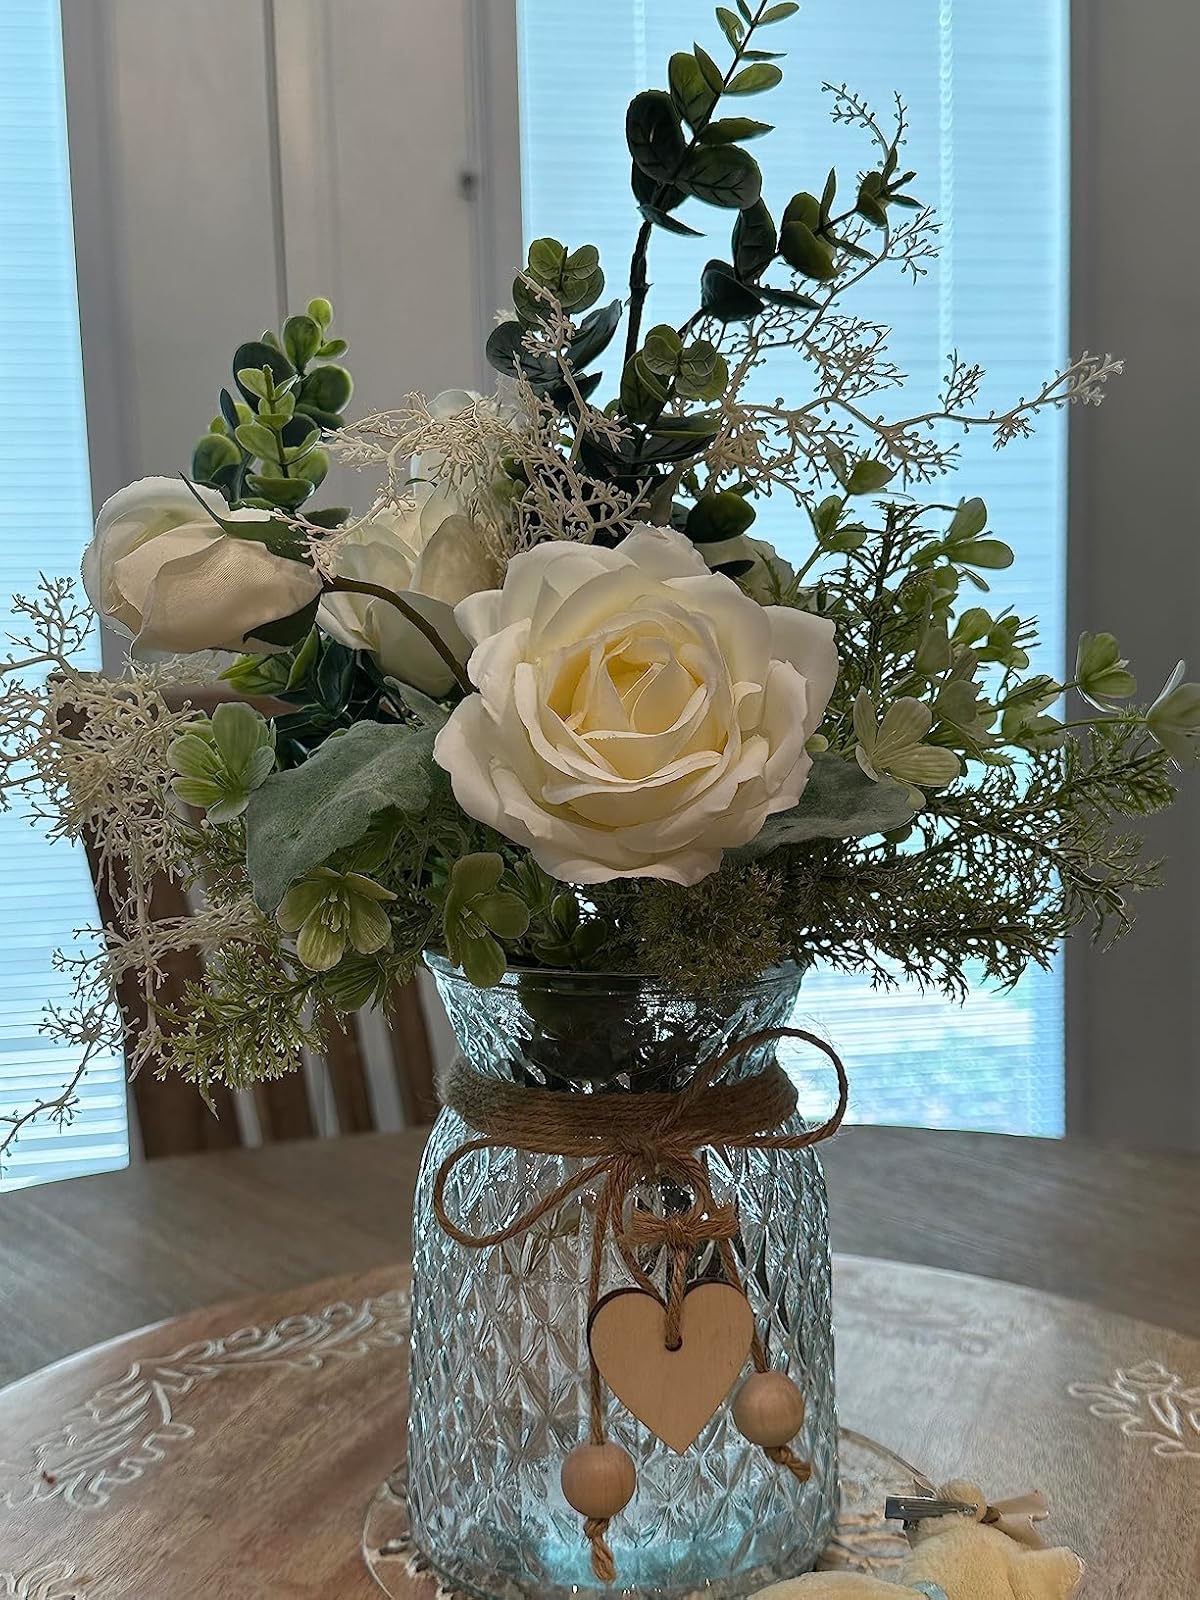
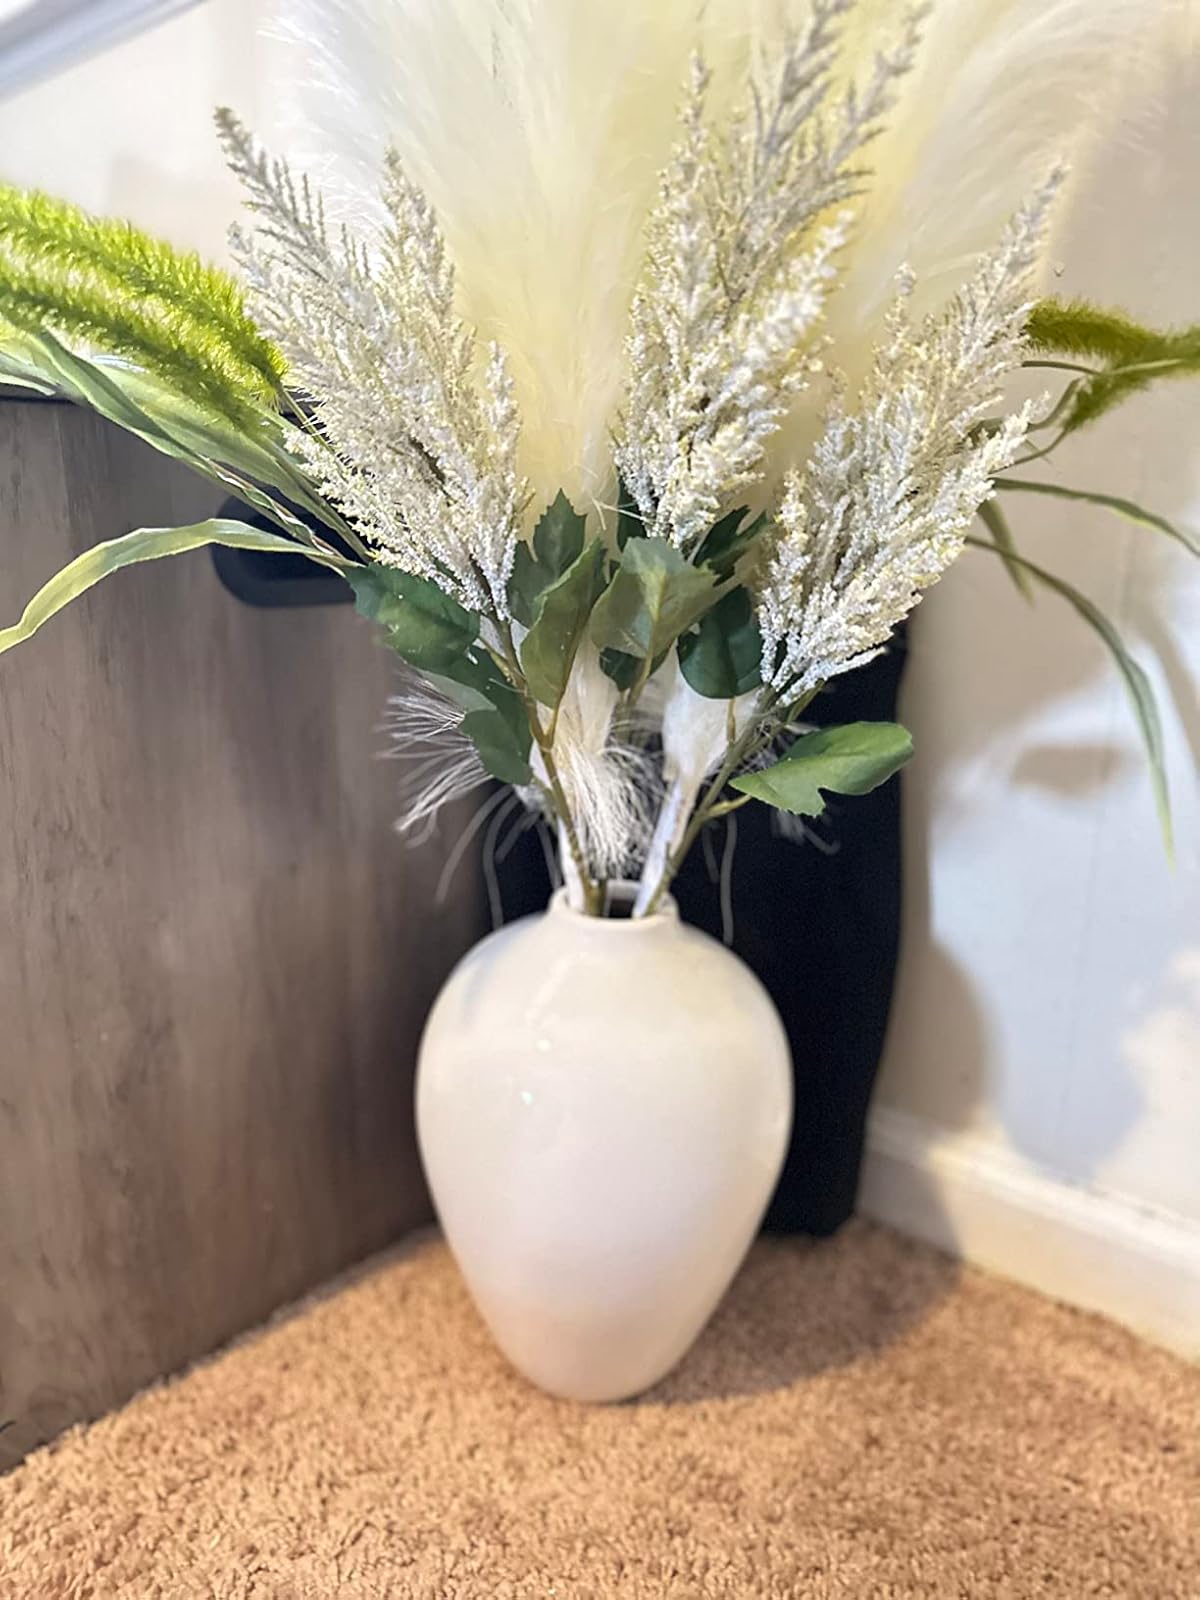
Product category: vase
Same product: no